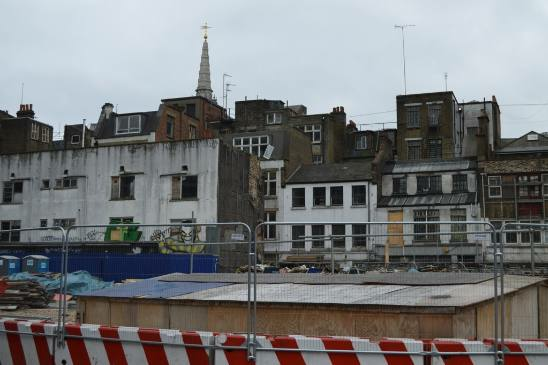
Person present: No